Convoy Faith

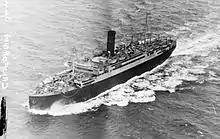
"California" during her service as an AMC during the first years of the war

In February 1943 the British Government decided to transfer the recently raised 81st (West Africa) Division from West Africa to India to take part in the Burma campaign. This unit required much more shipping space than other British divisions, as its fighting units were supported by thousands of porters. To facilitate the division's movement, additional troopships were assigned to the regular WS convoys. The 81st Division's advance parties departed Freetown with Convoys WS 29 and WS 30 in April and May, and the 6th (West Africa) Brigade embarked on ships of Convoy WS 31 at Lagos between 2 and 10 July. It was planned to transport the division's two remaining brigades in convoys WS 32 and WS 33.